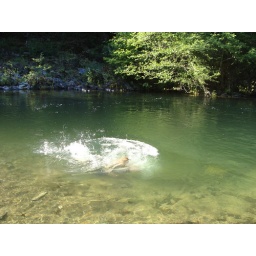
Thats me the fisrt person in the swim hole this season. Yes the water was cold*